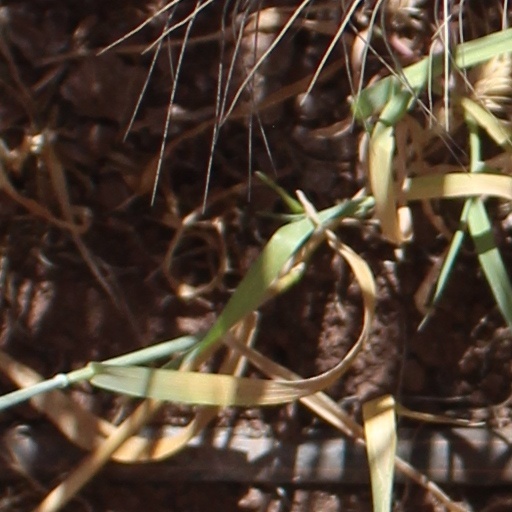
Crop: wheat